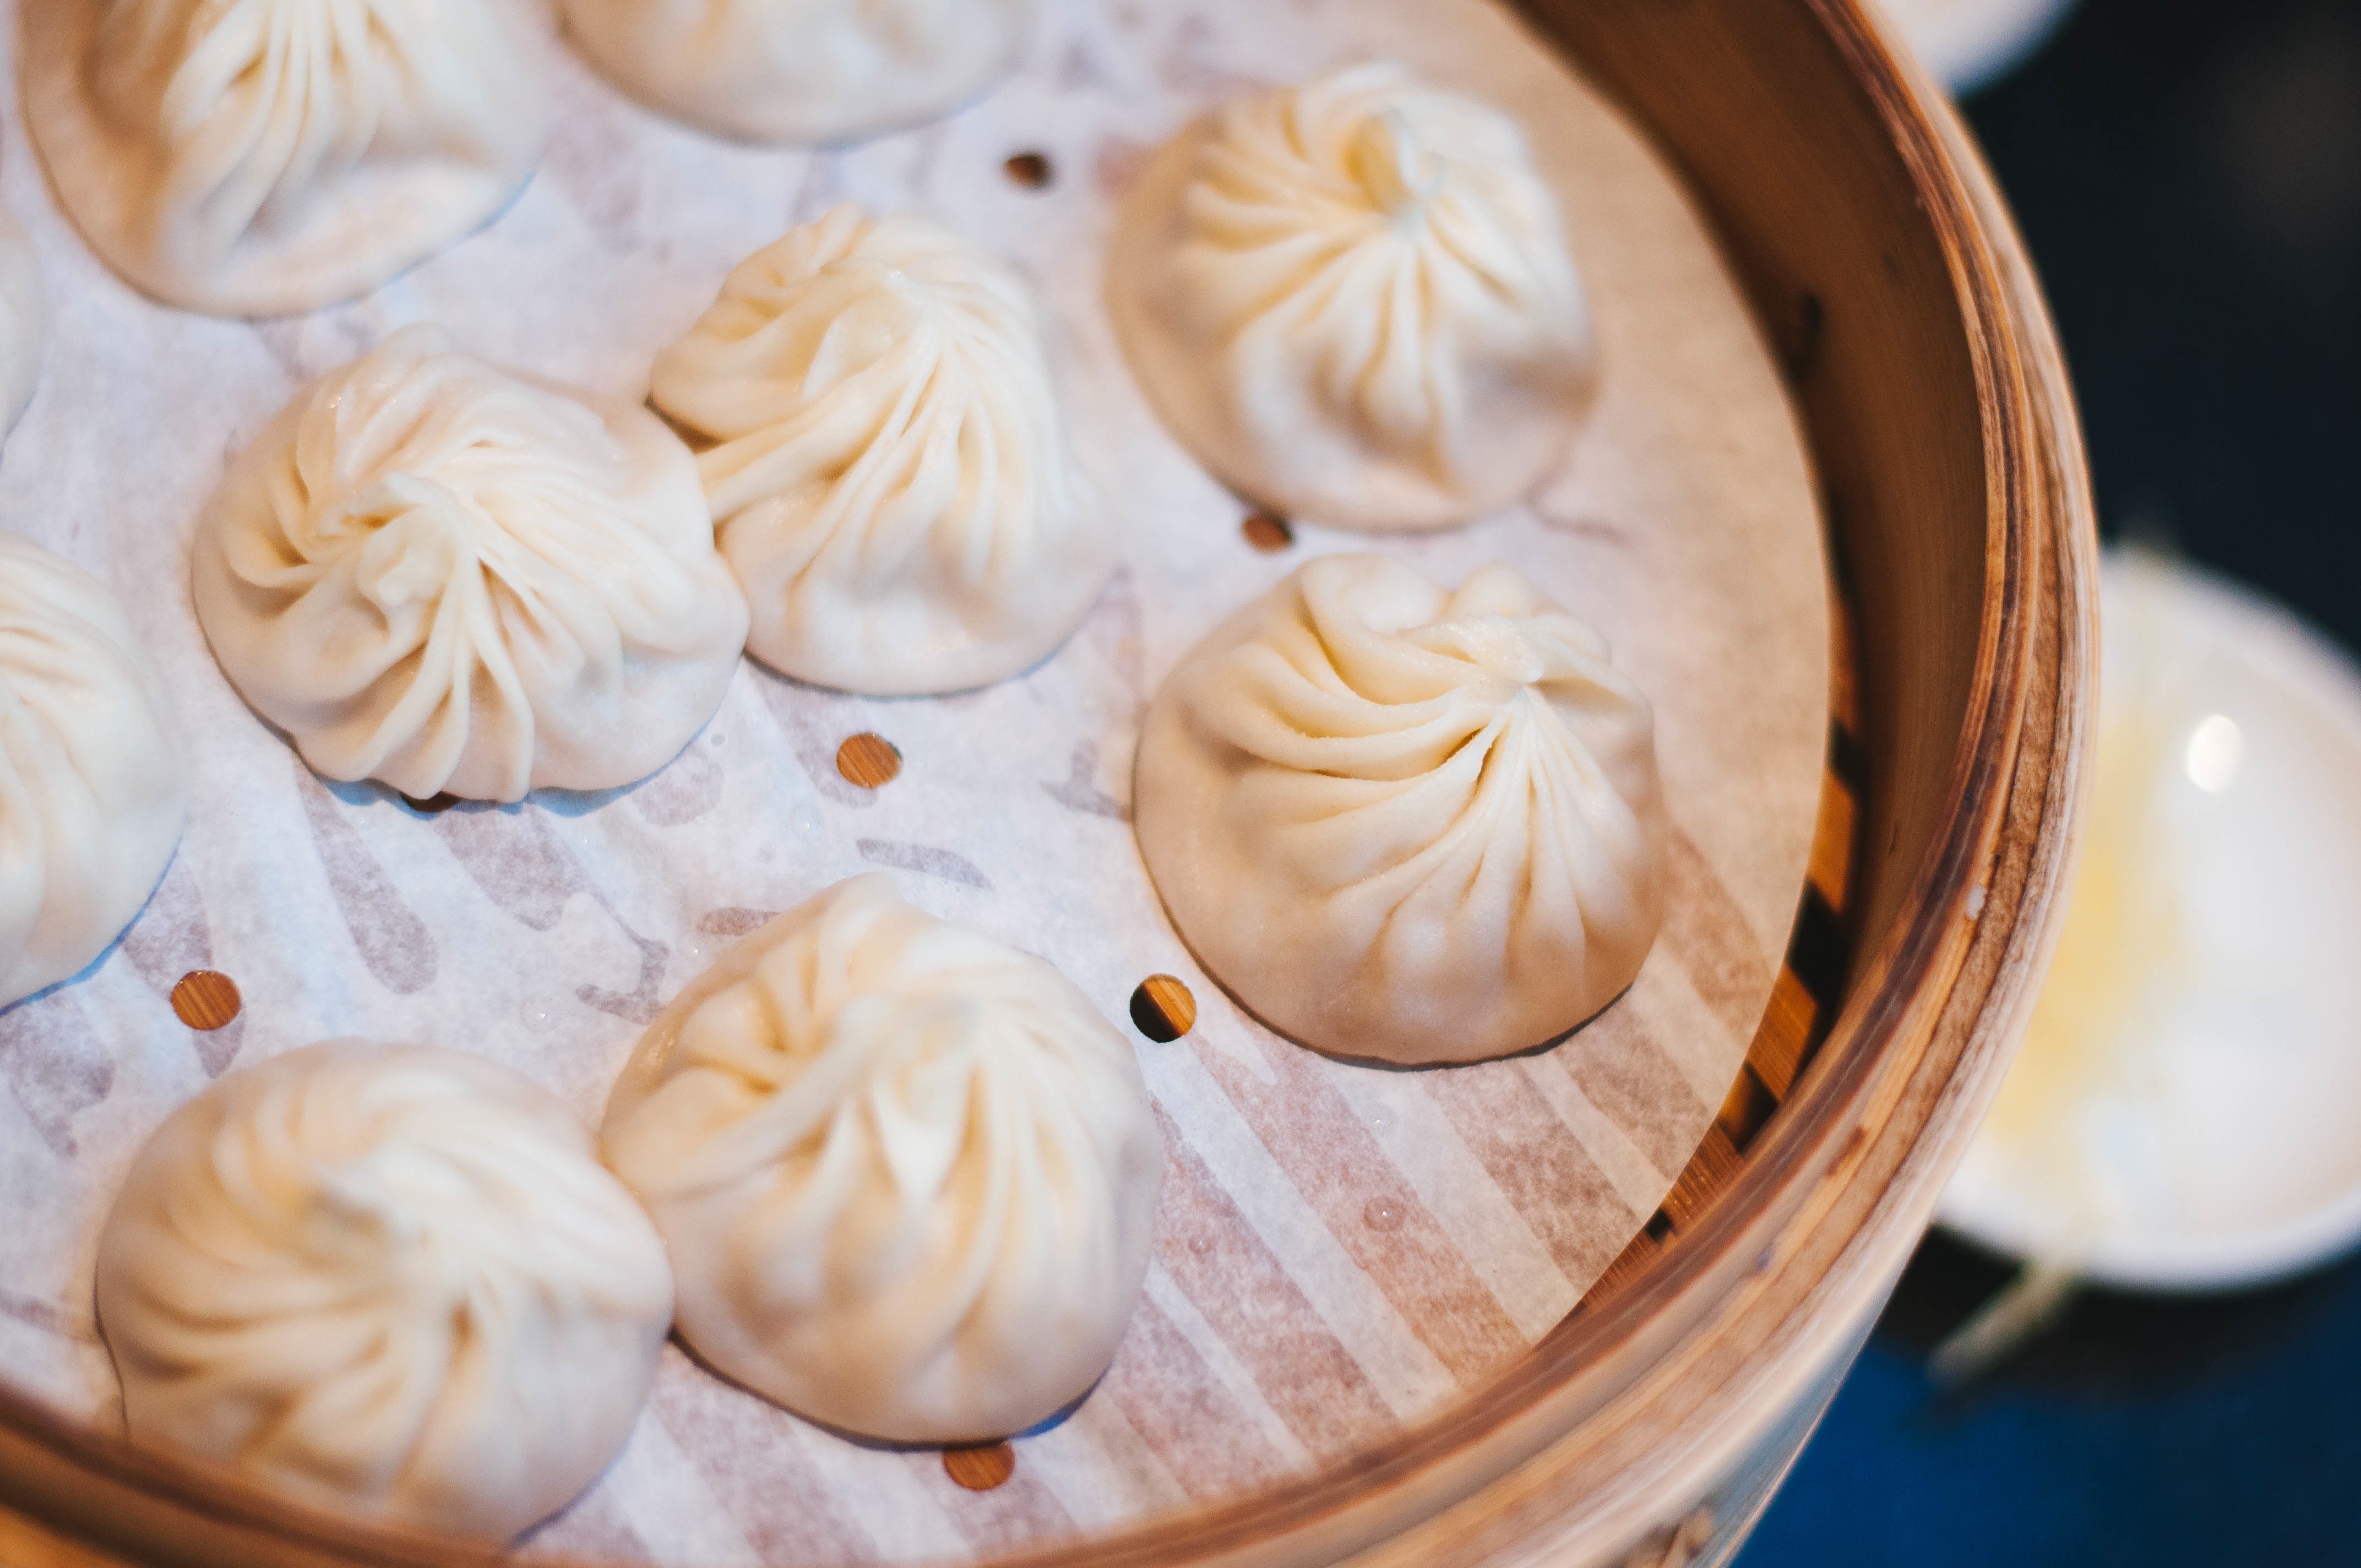
dish, food, dessert, cuisine, asian food, dumpling, baked goods, chinese food, xiaolongbao, momo, khinkali, baozi